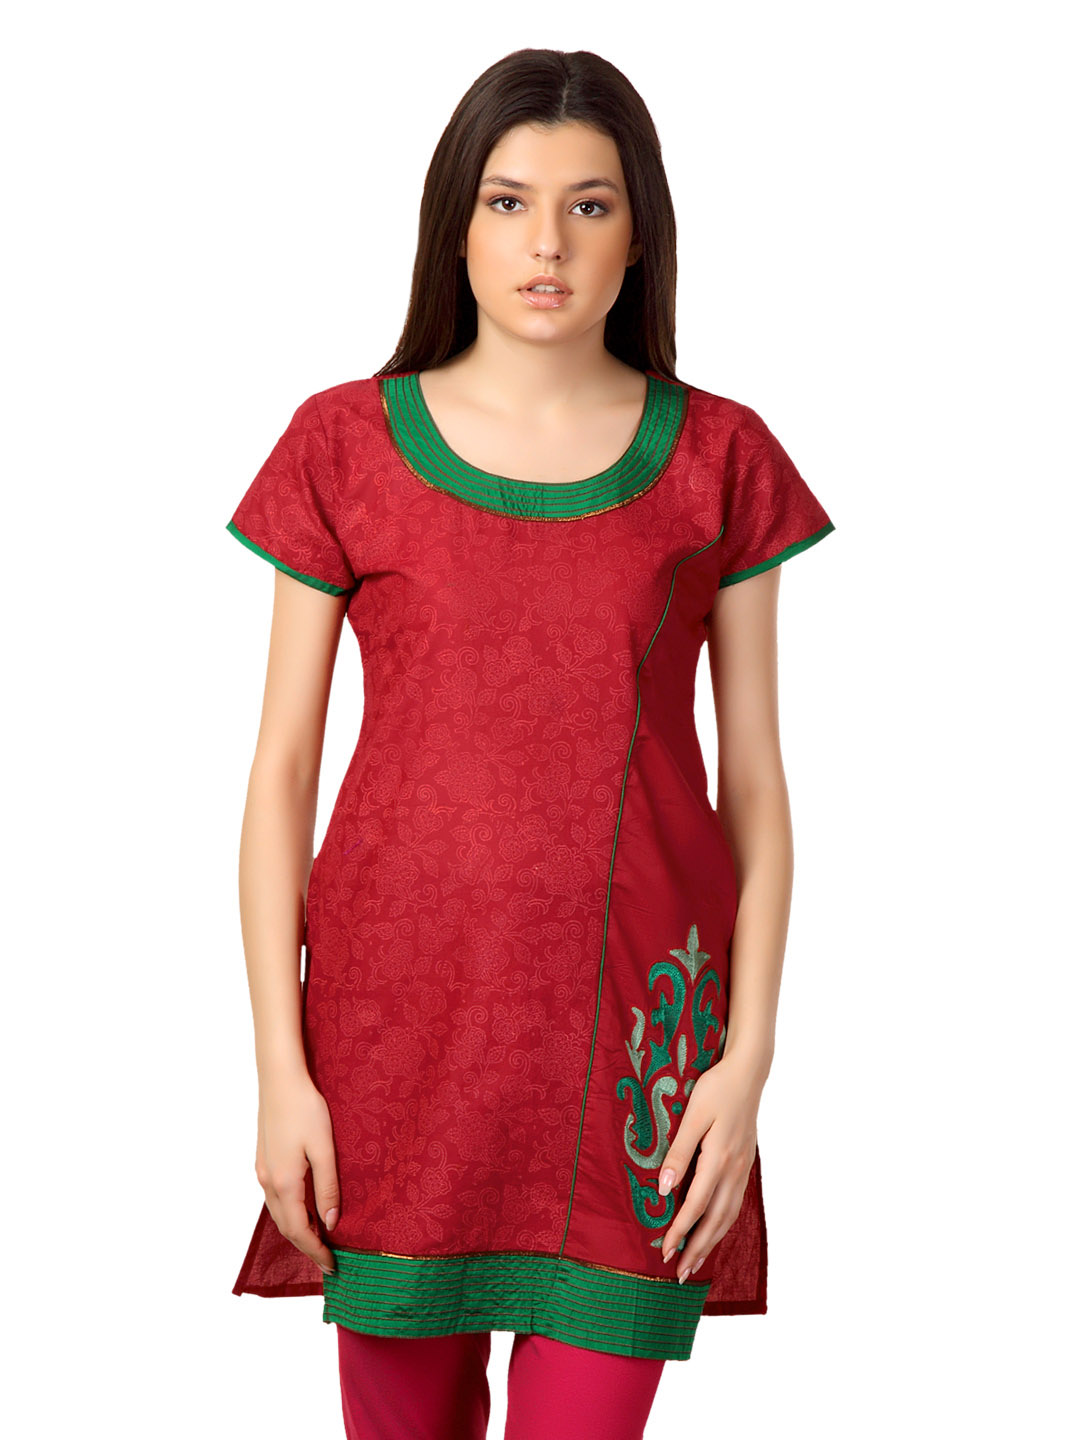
Span Women Floral Printed Red Kurta
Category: Apparel / Topwear / Kurtas
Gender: Women
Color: Red
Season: Summer 2012
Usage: Ethnic